List of mayors of Trapani

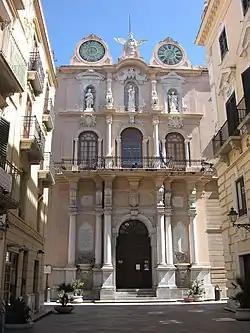
Palazzo Cavarretta is Trapani's City Hall

The mayor of Trapani is an elected politician who, along with the Trapani's city council, is accountable for the strategic government of Trapani in Sicily, Italy.